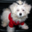
Label: dog